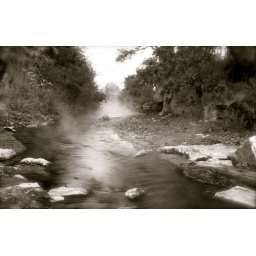
A natural hot spring water river from volcanic activity. Located in The Primavera Forest in the state of Jalisco in Mexico.